Hans Westfal-Larsen

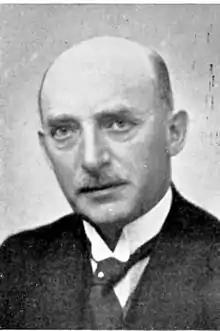
Hans Westfal-Larsen

Hans Peter Westfal-Larsen (30 April 1872 – 7 October 1936) was founder of Westfal-Larsen, a group of shipping companies based in Bergen, Norway.